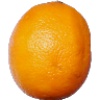
Label: lemon_meyer